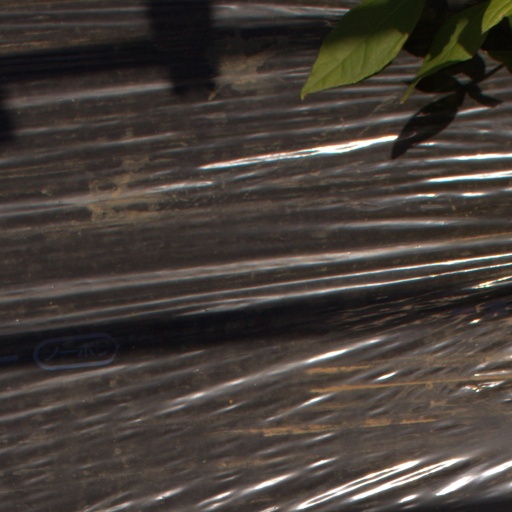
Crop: Jerusalem artichoke